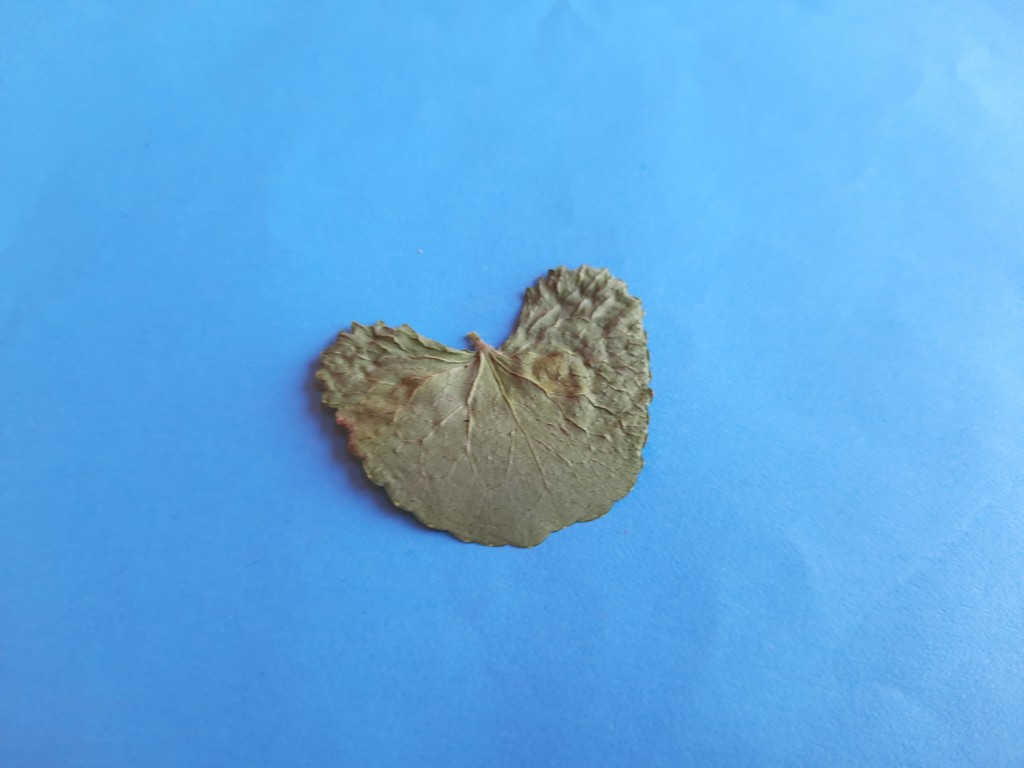
Label: Dried